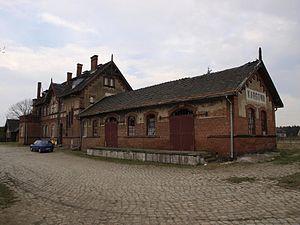
Kargowa est une petite ville située dans la powiat de Zielona Góra dans la voïvodie de Lubusz, en Pologne.